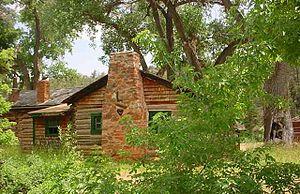
Maison du ranch Caroline Lockhart, zone de loisirs nationale du Bighorn Canyon, Montana, États-Unis